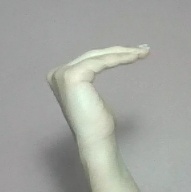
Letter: haa